Istrian scale

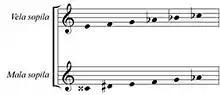
Sopilas: small/thin/high and great/fat/low

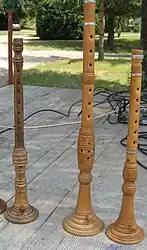
Sopilas

"Istrian scale" refers both to a "unique" musical scale and to the folk music genres from Istria and Kvarner which use that scale. It is named for the Istrian peninsula. Istrian folk music is based on a distinctive six-tone musical scale (the so-called Istrian scale), and the peninsula's two-part, slightly nasal singing. The two-part singing and playing in the Istrian scale, a traditional singing practice characteristic of the Istrian region and the north Adriatic coastal area and islands, was inscribed in UNESCO's "List of Intangible Cultural Heritage" in 2009.